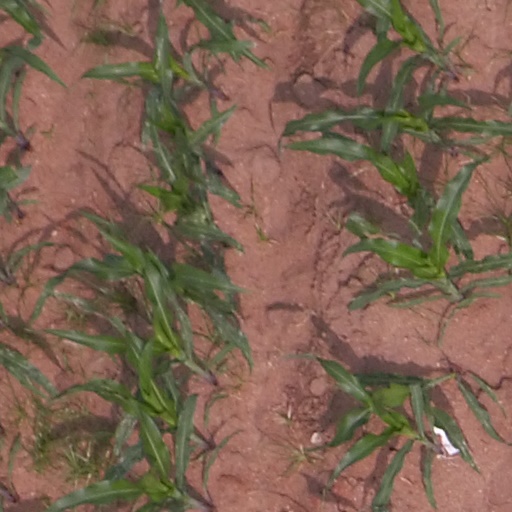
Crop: maize; corn